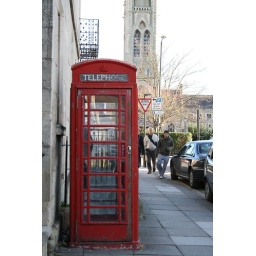
A telephone box on the way to York Minster in York, England, UK.